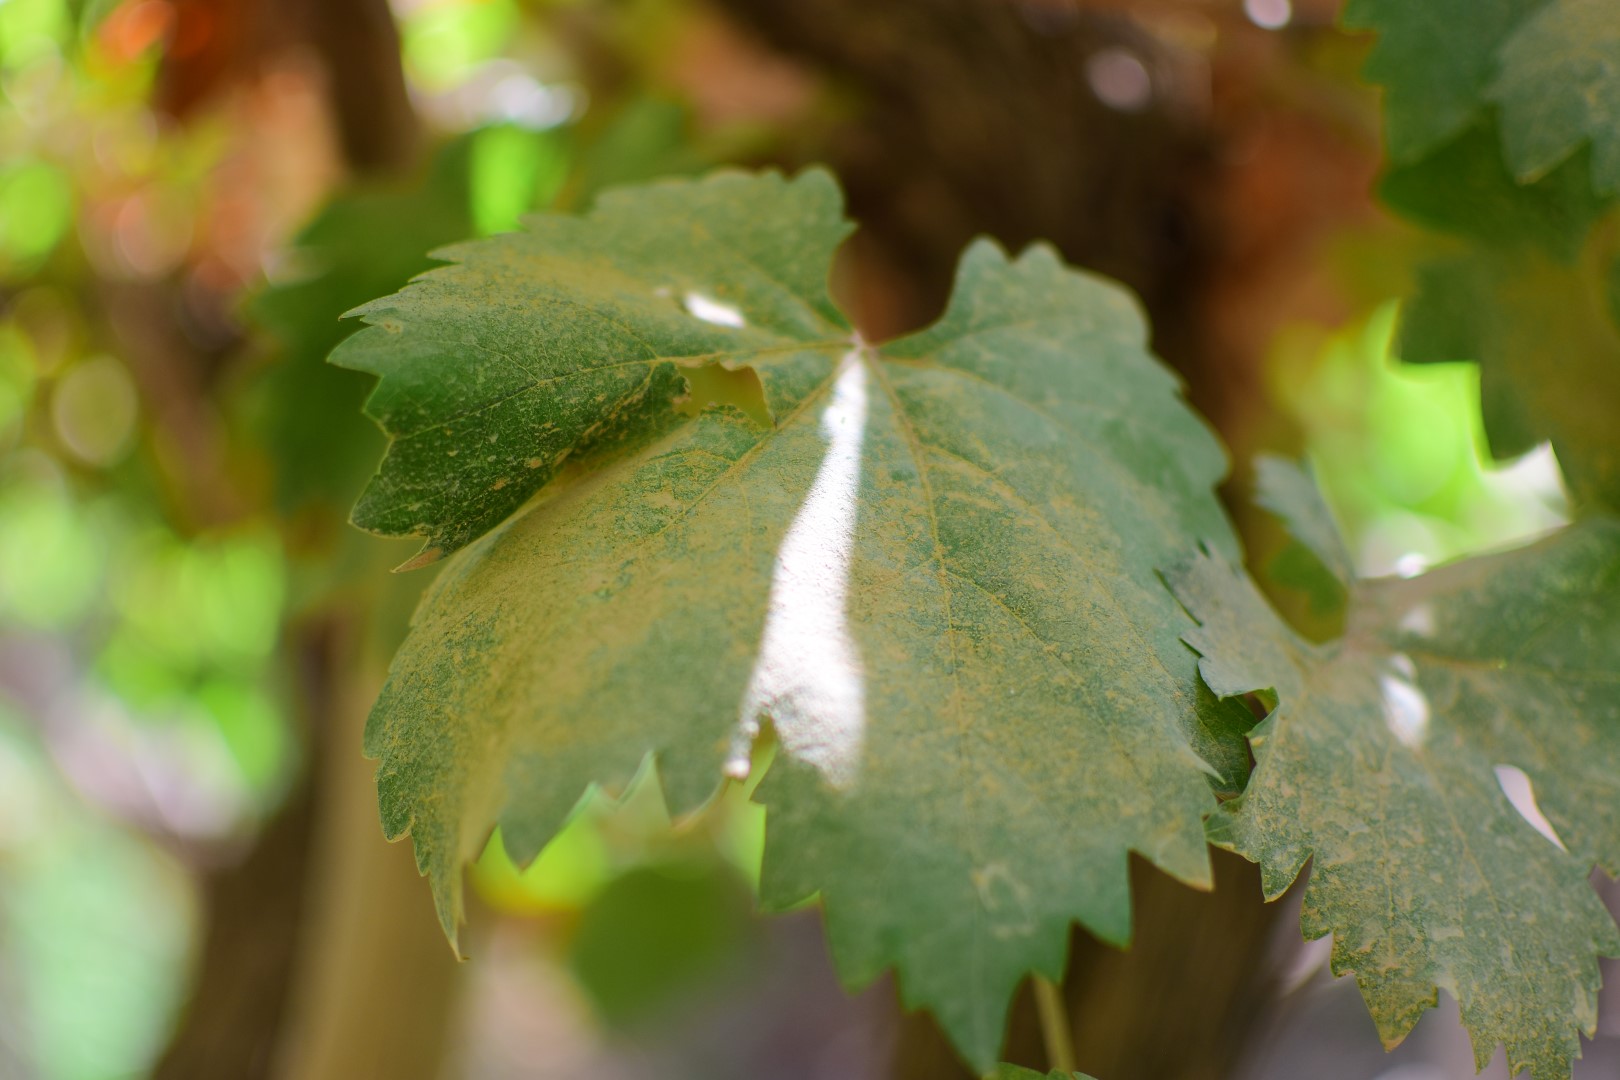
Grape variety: Shdah